Desolation Canyon (film)

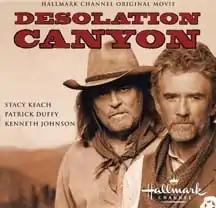
Film poster

Desolation Canyon is a 2006 American Western television film starring Stacy Keach and Patrick Duffy. The film was written by Dan Fitzsimons, directed by David S. Cass Sr. and premiered on Hallmark Channel on July 1, 2006.